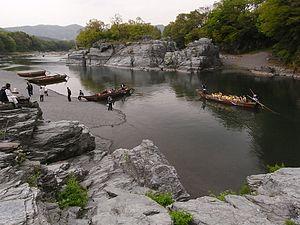
Nagatoro est un bourg du district de Chichibu, situé dans la préfecture de Saitama, au Japon.